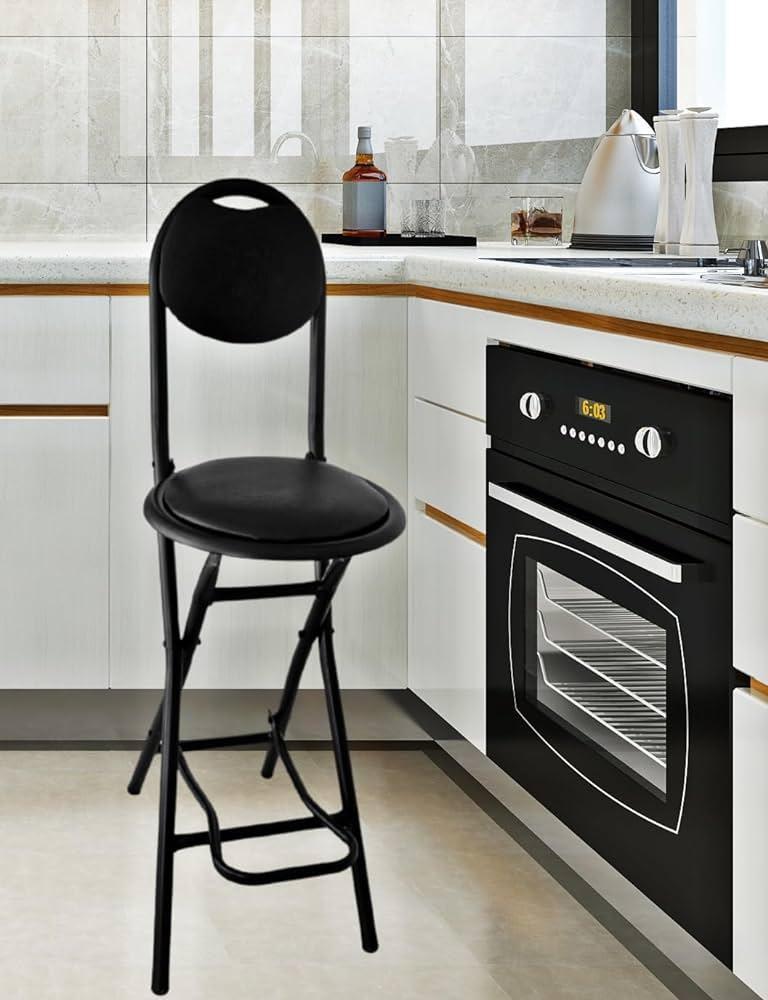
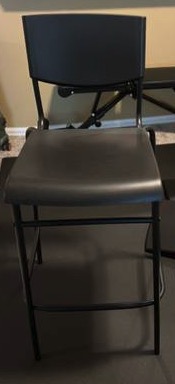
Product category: stool
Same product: no